Passive Underwater Fire Control Feasibility System

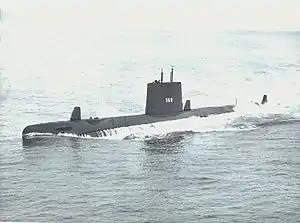
with the three distinctive shark-fin PUFFS domes

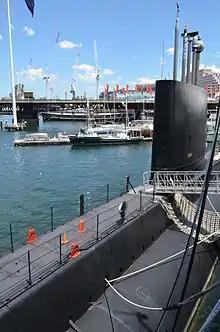
Fin and central section of . The three orange covers on the casing are protective sheathes over the submarine's Micropuffs sonar

Passive Underwater Fire Control Feasibility System (or Study) (PUFFS) is a passive sonar system for submarines. It was designated AN/BQG-4 and was primarily installed on United States Navy conventional submarines built in the 1950s beginning with the , and also those converted to GUPPY III or otherwise modernized in the 1960s. It was also equipped on the nuclear-powered . It was also installed on the but never achieved operational status. Its transducers can be seen on pictures of the vessel. A version known as "Micropuffs" was fitted on s for the Royal Australian Navy, and as Type 2041 on the "Upholder"-class for the British Royal Navy. This class still serves in the Royal Canadian Navy as the "Victoria" class, where Micropuffs is known as BQG-501. The system was notable for three tall, fin-like domes topside, except on Micropuffs installations ("Tullibee" had the second dome built into the aft end of the sail). The system was retained on several submarines transferred by the US to foreign navies. It was associated with long-range passive detection of targets for the Mark 45 nuclear torpedo and other weapons. Most submarines backfitted with it were also lengthened to accommodate additional electronics and plotting rooms. It was also planned for and nuclear submarines, but was not fitted on them except Micropuffs experimentally on and . With the exception of the four Canadian "Victoria"-class submarines, all PUFFS-equipped submarines have been disposed of or preserved as museum ships.